Giulio Panicali

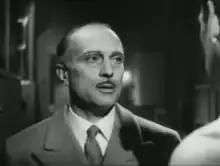
Panicali in "Desperate Farewell" (1955)

Panicali was born in Turin to Oscar Panicali, a Bersaglieri colonel, and Lidia Gazzeri. He started his acting career on screen in 1934, appearing in nine films in total within 21 years. He has even performed acting work for the EIAR public service broadcasting company.